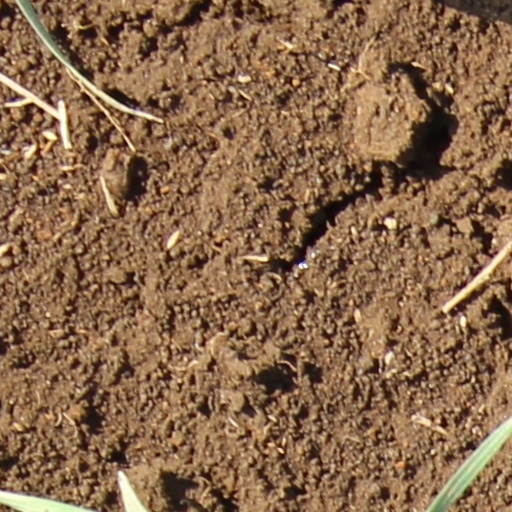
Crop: wheat